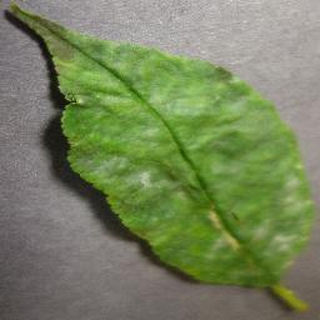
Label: cherry_powdery_mildew